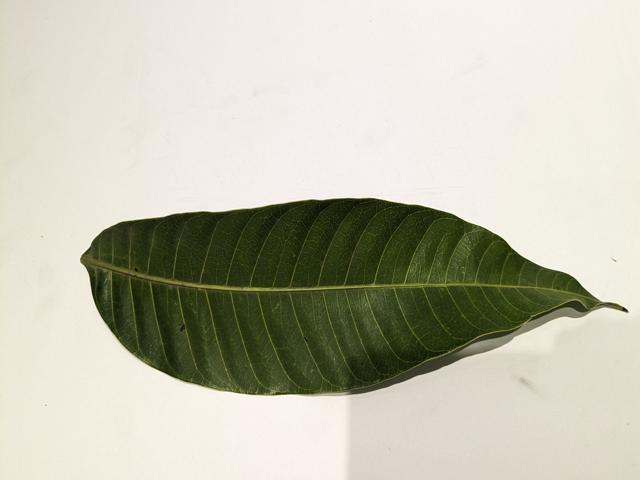
Mango leaf variety: Haribhanga